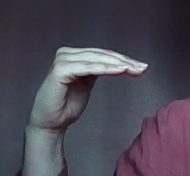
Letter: haa